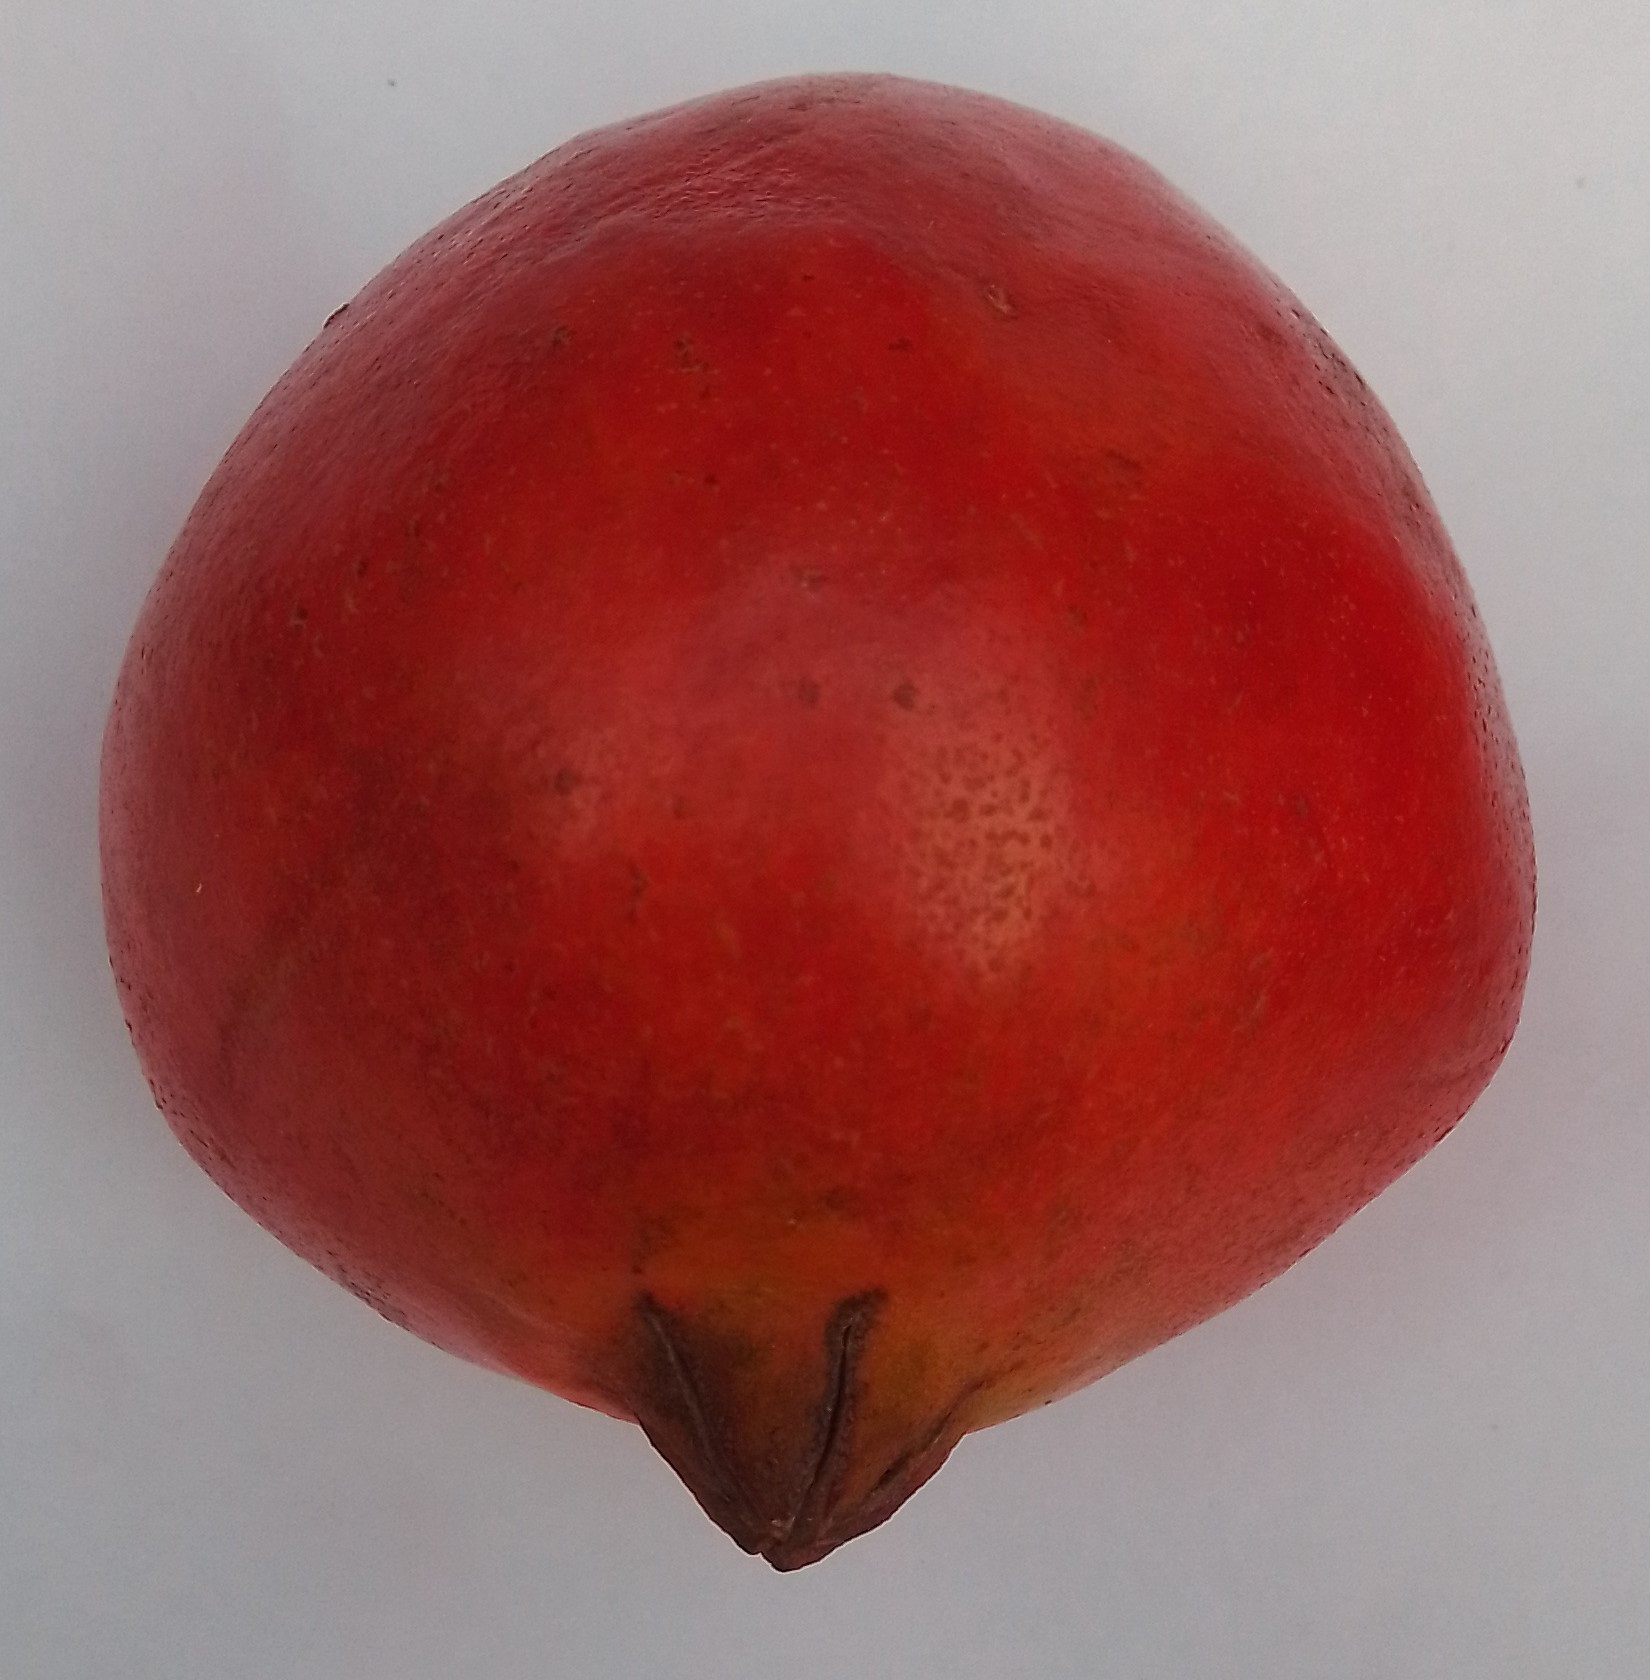
Fruit: pomegranate
Condition: fresh